Jovan Cvijić

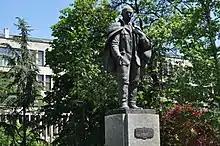
Monument to Jovan Cvijić in Academy Park, Belgrade

Cvijić thought that the grammar-school education of that era should last seven years, instead of eight, and felt that young men should be included early in adult life and independent work.